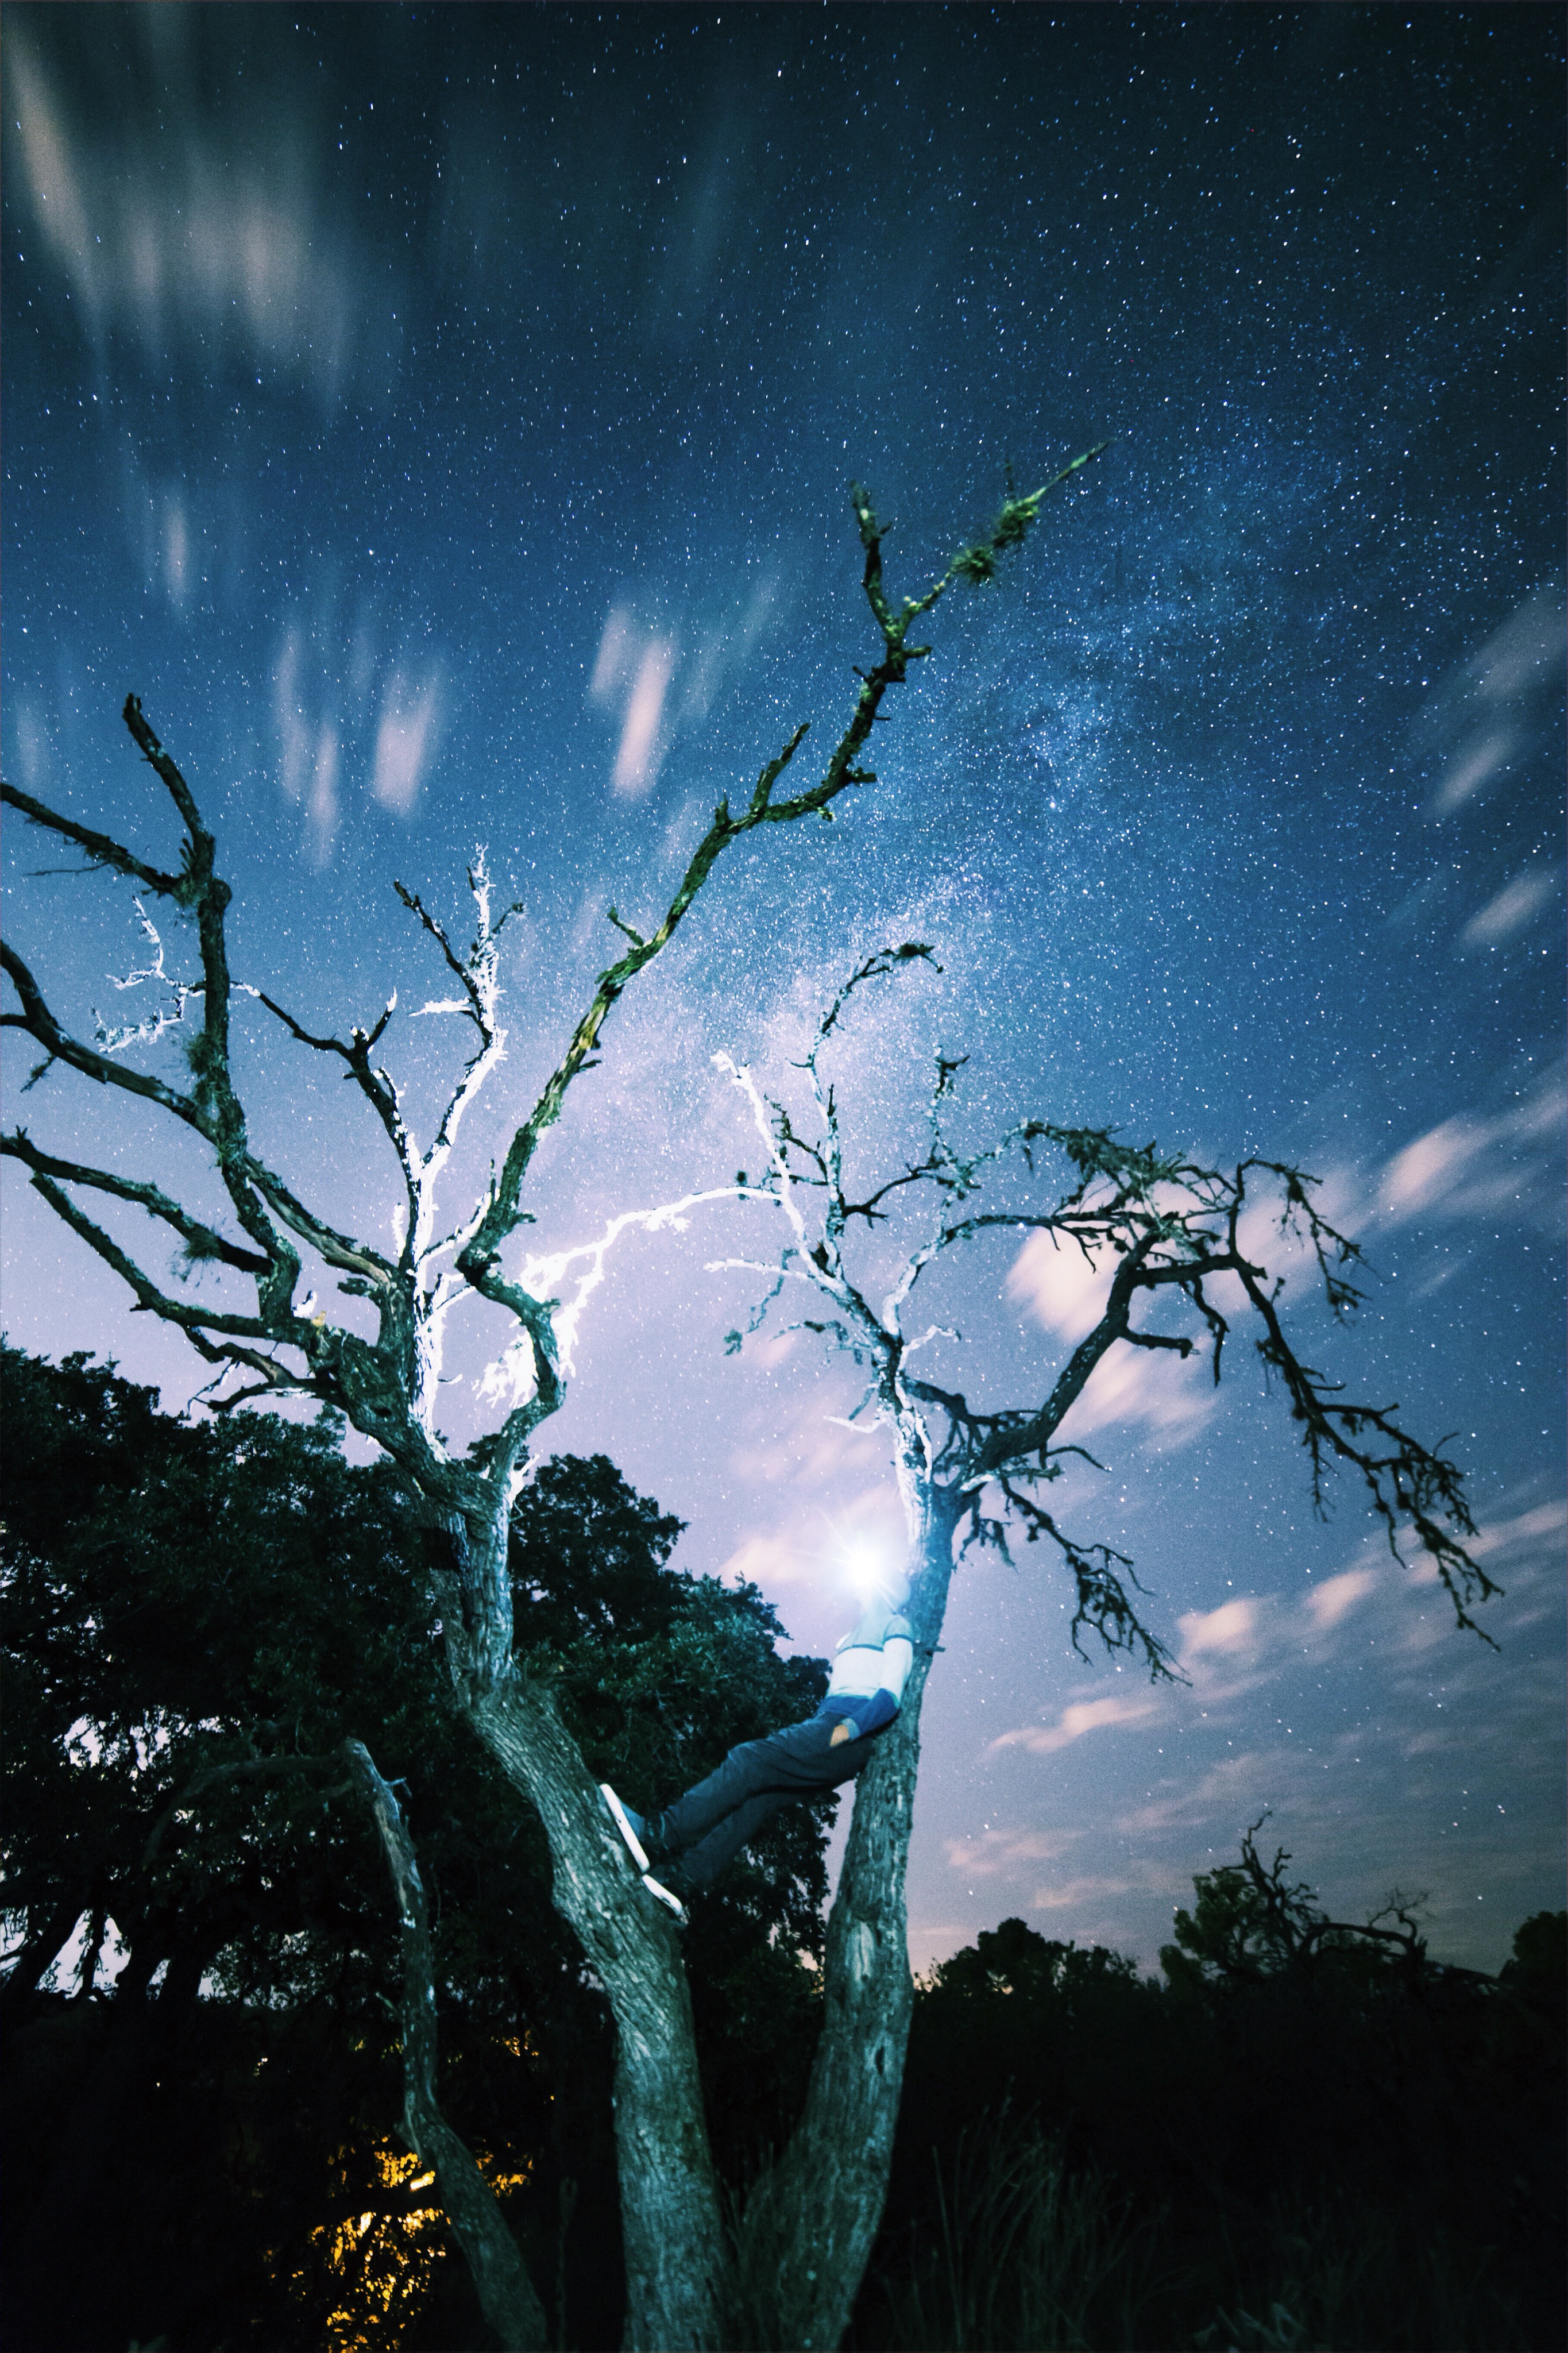
tree, nature, branch, person, plant, sky, night, sunlight, flower, reflection, darkness, long exposure, trees, stars, time lapse, stargazing, astronomical object, woody plant